Spiders 3D

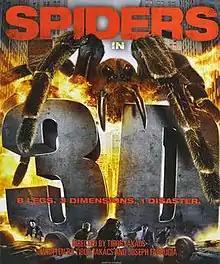
Theatrical release poster

Spiders (also marketed as Spiders in 3D) is a 2013 American 3D science fiction monster horror film directed by Tibor Takács. The film was released on February 8, 2013.